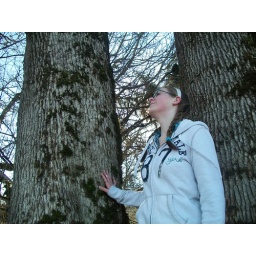
This is my awesome friend HannahWe were hanging out in this field near her house when I took this picture